Square Deal: The Game of Two Dimensional Poker

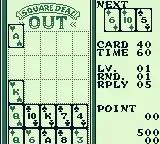
A straight flush is made for some extra points.

The game uses cards to create hands based on poker. A full deck of 52 playing cards are shuffled and the top four cards are shown to the player. Each card drops down one at a time to a grid of 25 potential playing spaces. A winning poker hand must be made in order to eliminate the cards (i.e., royal flush, straight flush, full house). Players can only place cards horizontally or vertically; never diagonally. Players advance to the next level when all 52 cards have been removed. Each level gives players less time to think about their moves and the ability to have decision-making pauses.